Benjamin S. Kelsey

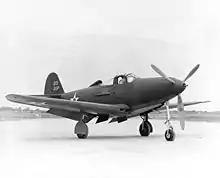
A P-39C Airacobra at Selfridge Field

Kelsey became frustrated by inflexible Air Corps restrictions on pursuit (fighter) aircraft which limited the weight of all guns and ammunition to 500 lbs. He wished for at least of armament so that American fighters could dominate their battles. With Lieutenant Gordon P. Saville, Kelsey formulated two new high-altitude fighter specifications in February 1937; one for a single-engine fighter and one for a twin-engine fighter. In Circular Proposal X-608 and X-609, the two men employed the word "interceptor" which had not yet been applied to American military aircraft specifications. In this way, they bypassed the Air Corps limitations. Despite the new term, the proposed aircraft were not fundamentally different in role than traditional pursuit aircraft—just heavier and more powerful. Kelsey specified Allison V-1710 engines with General Electric turbo-superchargers and tricycle landing gear in both proposals, aiming for performance, long range, the ability to climb to in six minutes, and very heavy armament including a cannon.